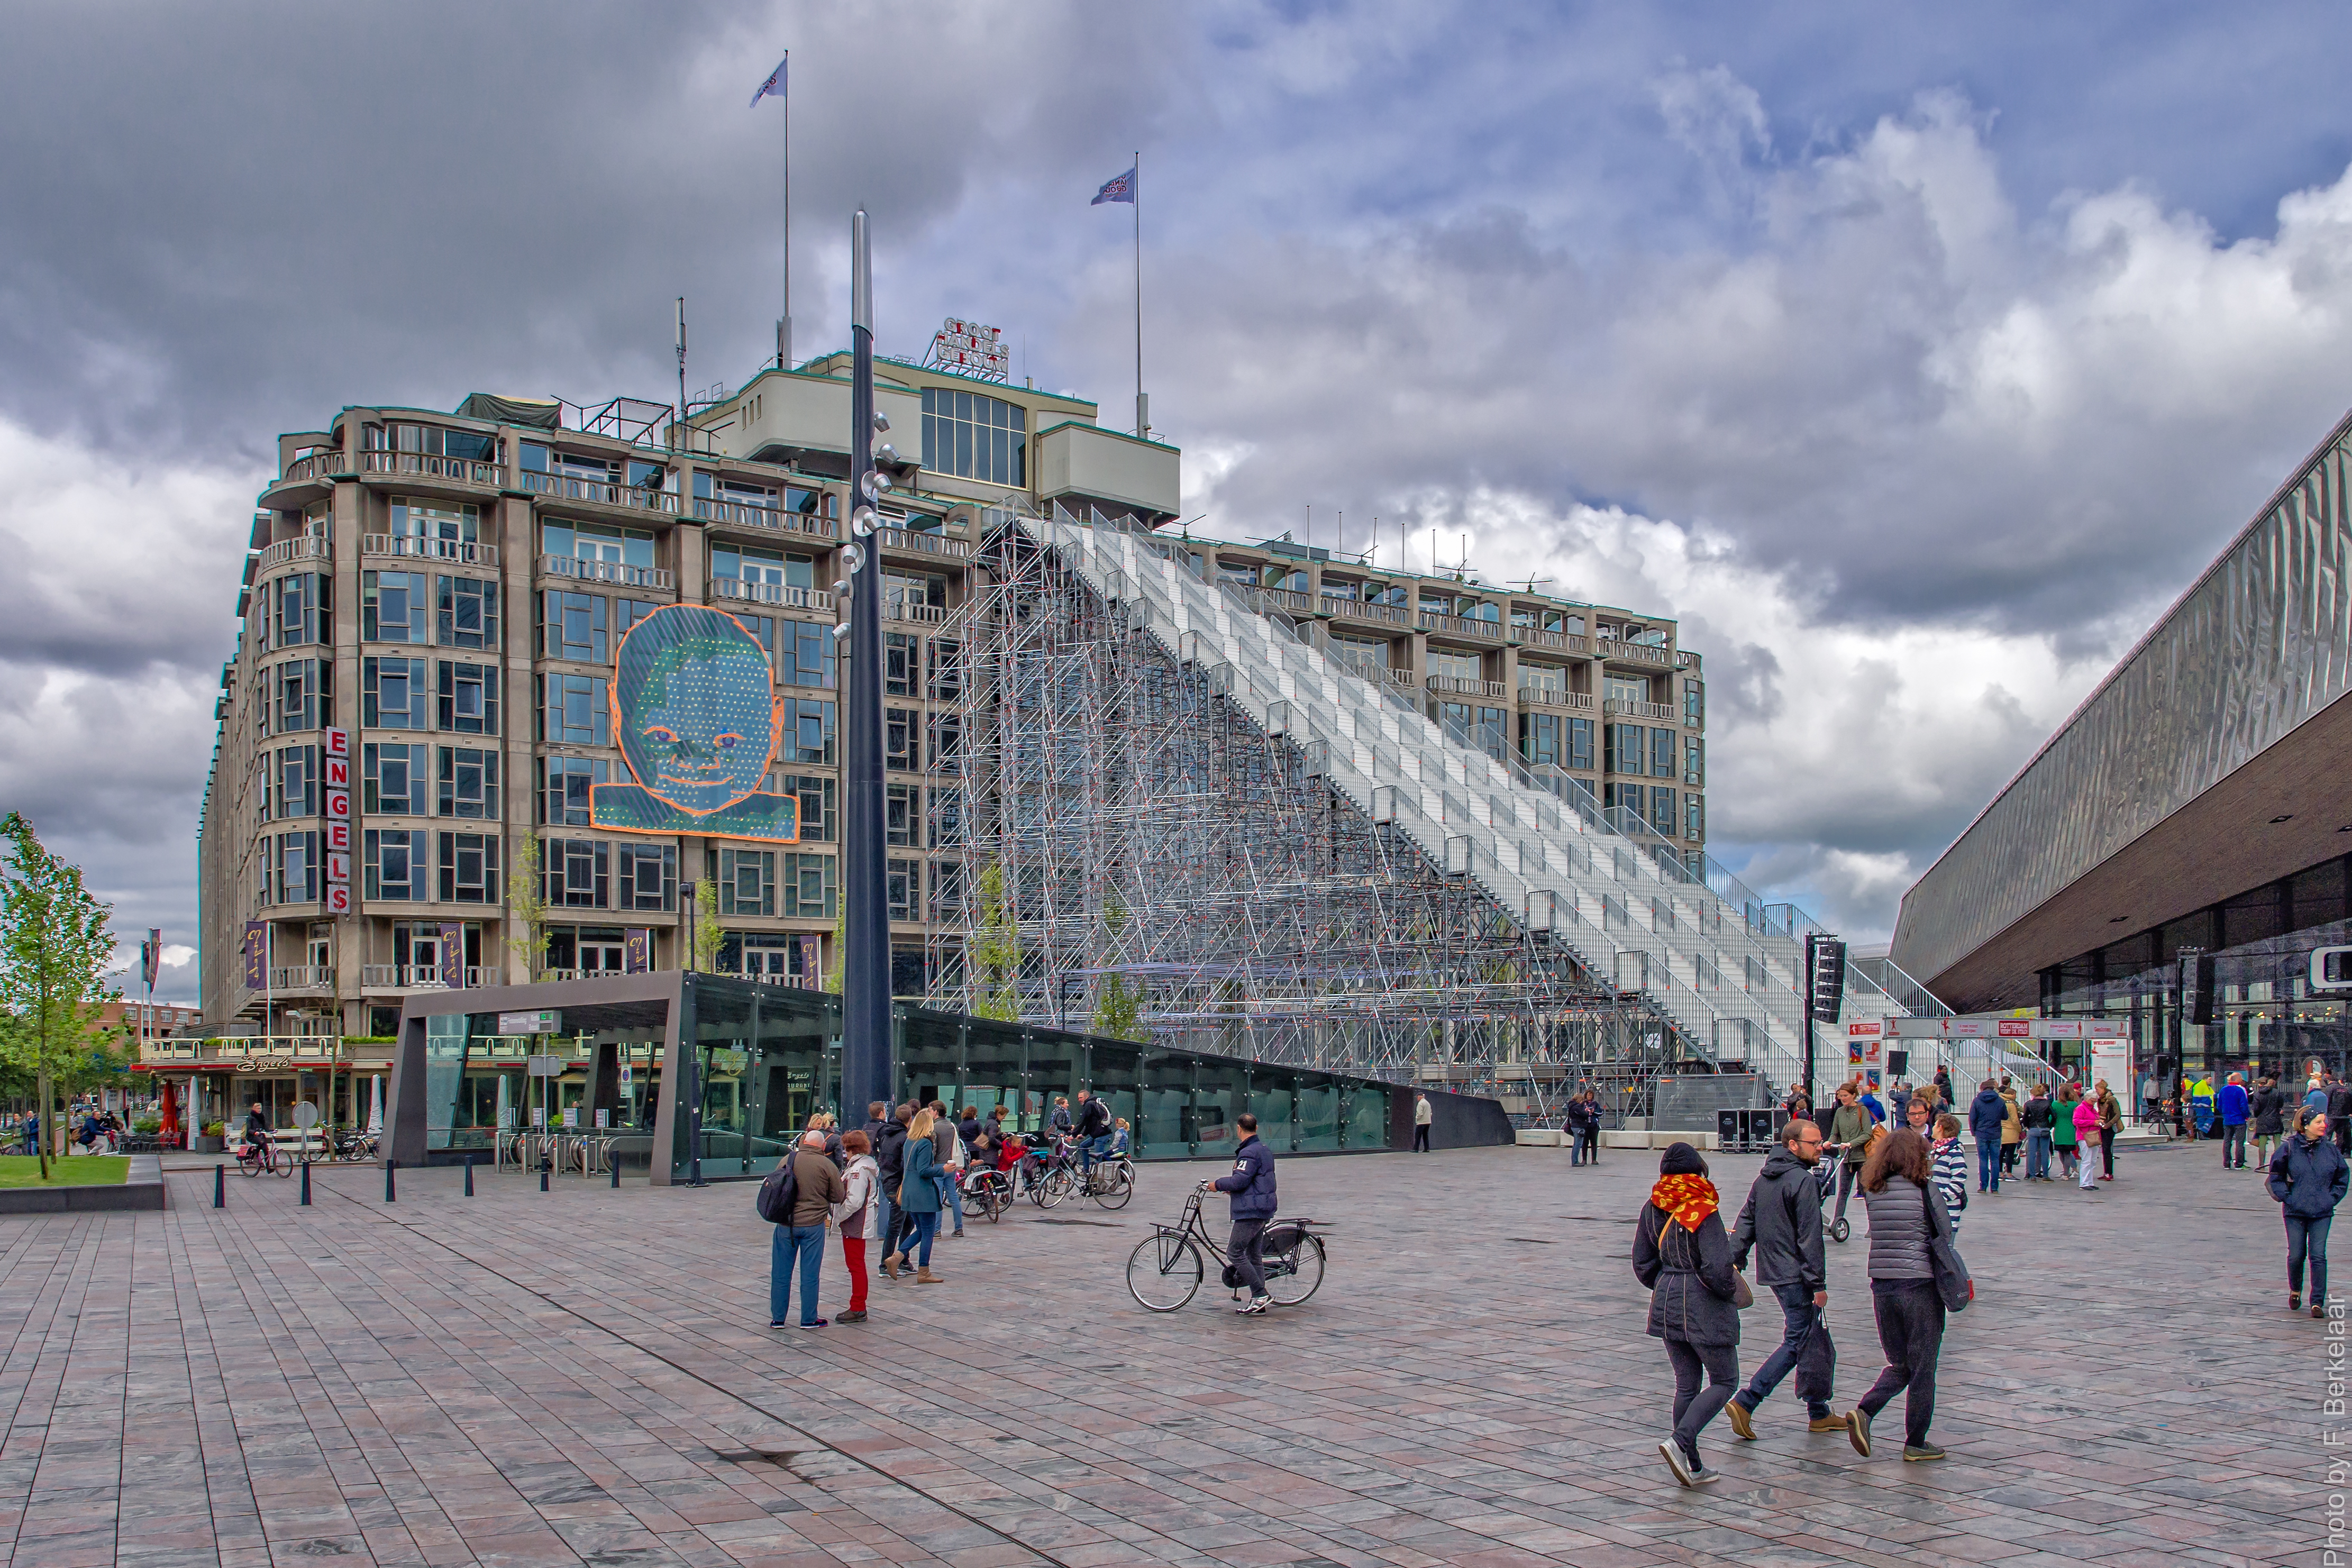
music, structure, boardwalk, city, walkway, downtown, amusement park, show, plaza, park, landmark, stadium, festival, nederland, arena, rotterdam, zuidholland, town square, event, instruments, musik, trap, muziek, nl, olympusm1240mmf28, rijksmonument, cityofrotterdam, eurobandrotterdam, evenement, euroband, marchingband, wwweurobandnl, muziekinstrument, musikverein, windband, muzikaleambassadeurs, musicalensemble, blasorchester, eurobandi, bandadeeurope, muzikaalambassadeur, gemeenterotterdam, groothandelsgebouw, stationsplein, 75jaarwederopbouw, detrap, steigertrap, rotterdamviertdestad, thestairs, bandadem sica, sport venue